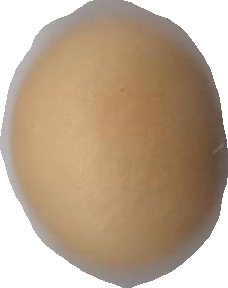
Variety: Grobogan